Shakespeare's Birthplace

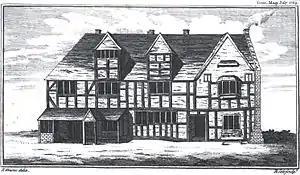
The restoration was based upon this engraving, first published in "The Gentleman's Magazine" in July 1769. Benjamin Cole engraving after a drawing by Richard Greene.

The ownership of the premises passed to William on John Shakespeare's death. However, by that time William already owned New Place in Stratford and had no need for the Henley Street premises as a home for himself or his family. Consequently, the main house was leased to Lewis Hiccox, who converted it into an inn known as the Maidenhead (later the Swan and Maidenhead Inn), and the small, one-bay house to the north-west was put to residential use. By the time of Shakespeare's death in 1616 it was occupied by Joan Hart, his recently widowed sister.